Grinding machine

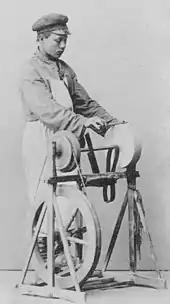
Pedal-powered grinding machine, Russia, 1902.

A grinding machine, often shortened to grinder, is any of various power tools or machine tools used for grinding. It is a type of material removal using an abrasive wheel as the cutting tool. Each grain of the abrasive on the wheel's surface cuts a small chip from the workpiece via shear deformation.